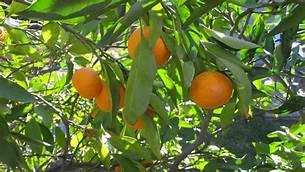
Label: mandarine